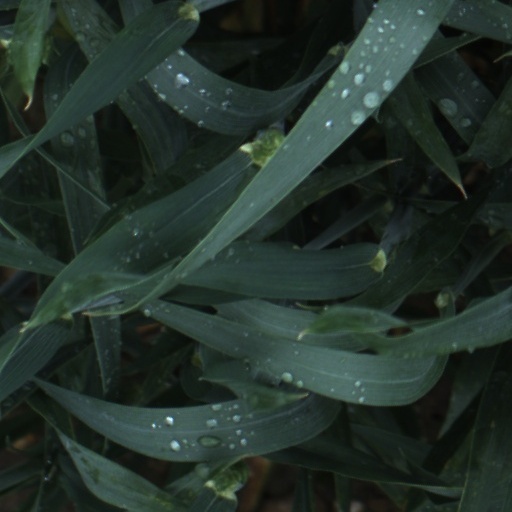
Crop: wheat